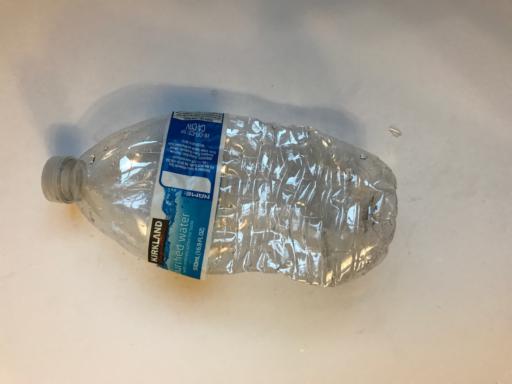
Label: plastic